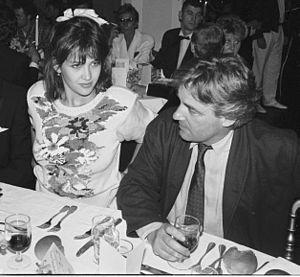
Sophie Danièle Sylvie Maupu, dite Sophie Marceau, est une actrice et réalisatrice française, née le 17 novembre 1966 à Paris.